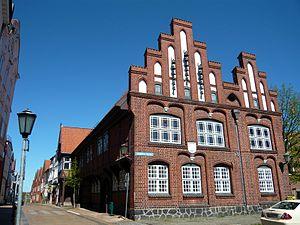
Rendsburg est une ville allemande sur le canal de la mer du Nord à la Baltique, dans le nord-est du Schleswig-Holstein. Elle est la capitale de l'arrondissement de Rendsburg-Eckernförde.